Trocaz pigeon

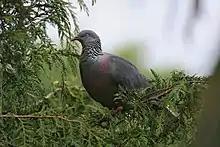
"Trocaz Pigeon" at Monte Palace Tropical Garden, Madeira on June 8, 2019.

The genus "Columba" is the largest within the pigeon family, and has the widest distribution. Its members are typically pale grey or brown, often with white head or neck markings or iridescent green or purple patches on the neck and breast. The neck feathers may be stiffened and aligned to form grooves. One of several subgroups within "Columba" consists of the widespread Eurasian common wood pigeon, Bolle's pigeon, the trocaz pigeon, and the African Afep pigeon. The two Macaronesian endemic pigeons, Bolle's and trocaz, are thought to be derived from isolated island populations of "C. palumbus".